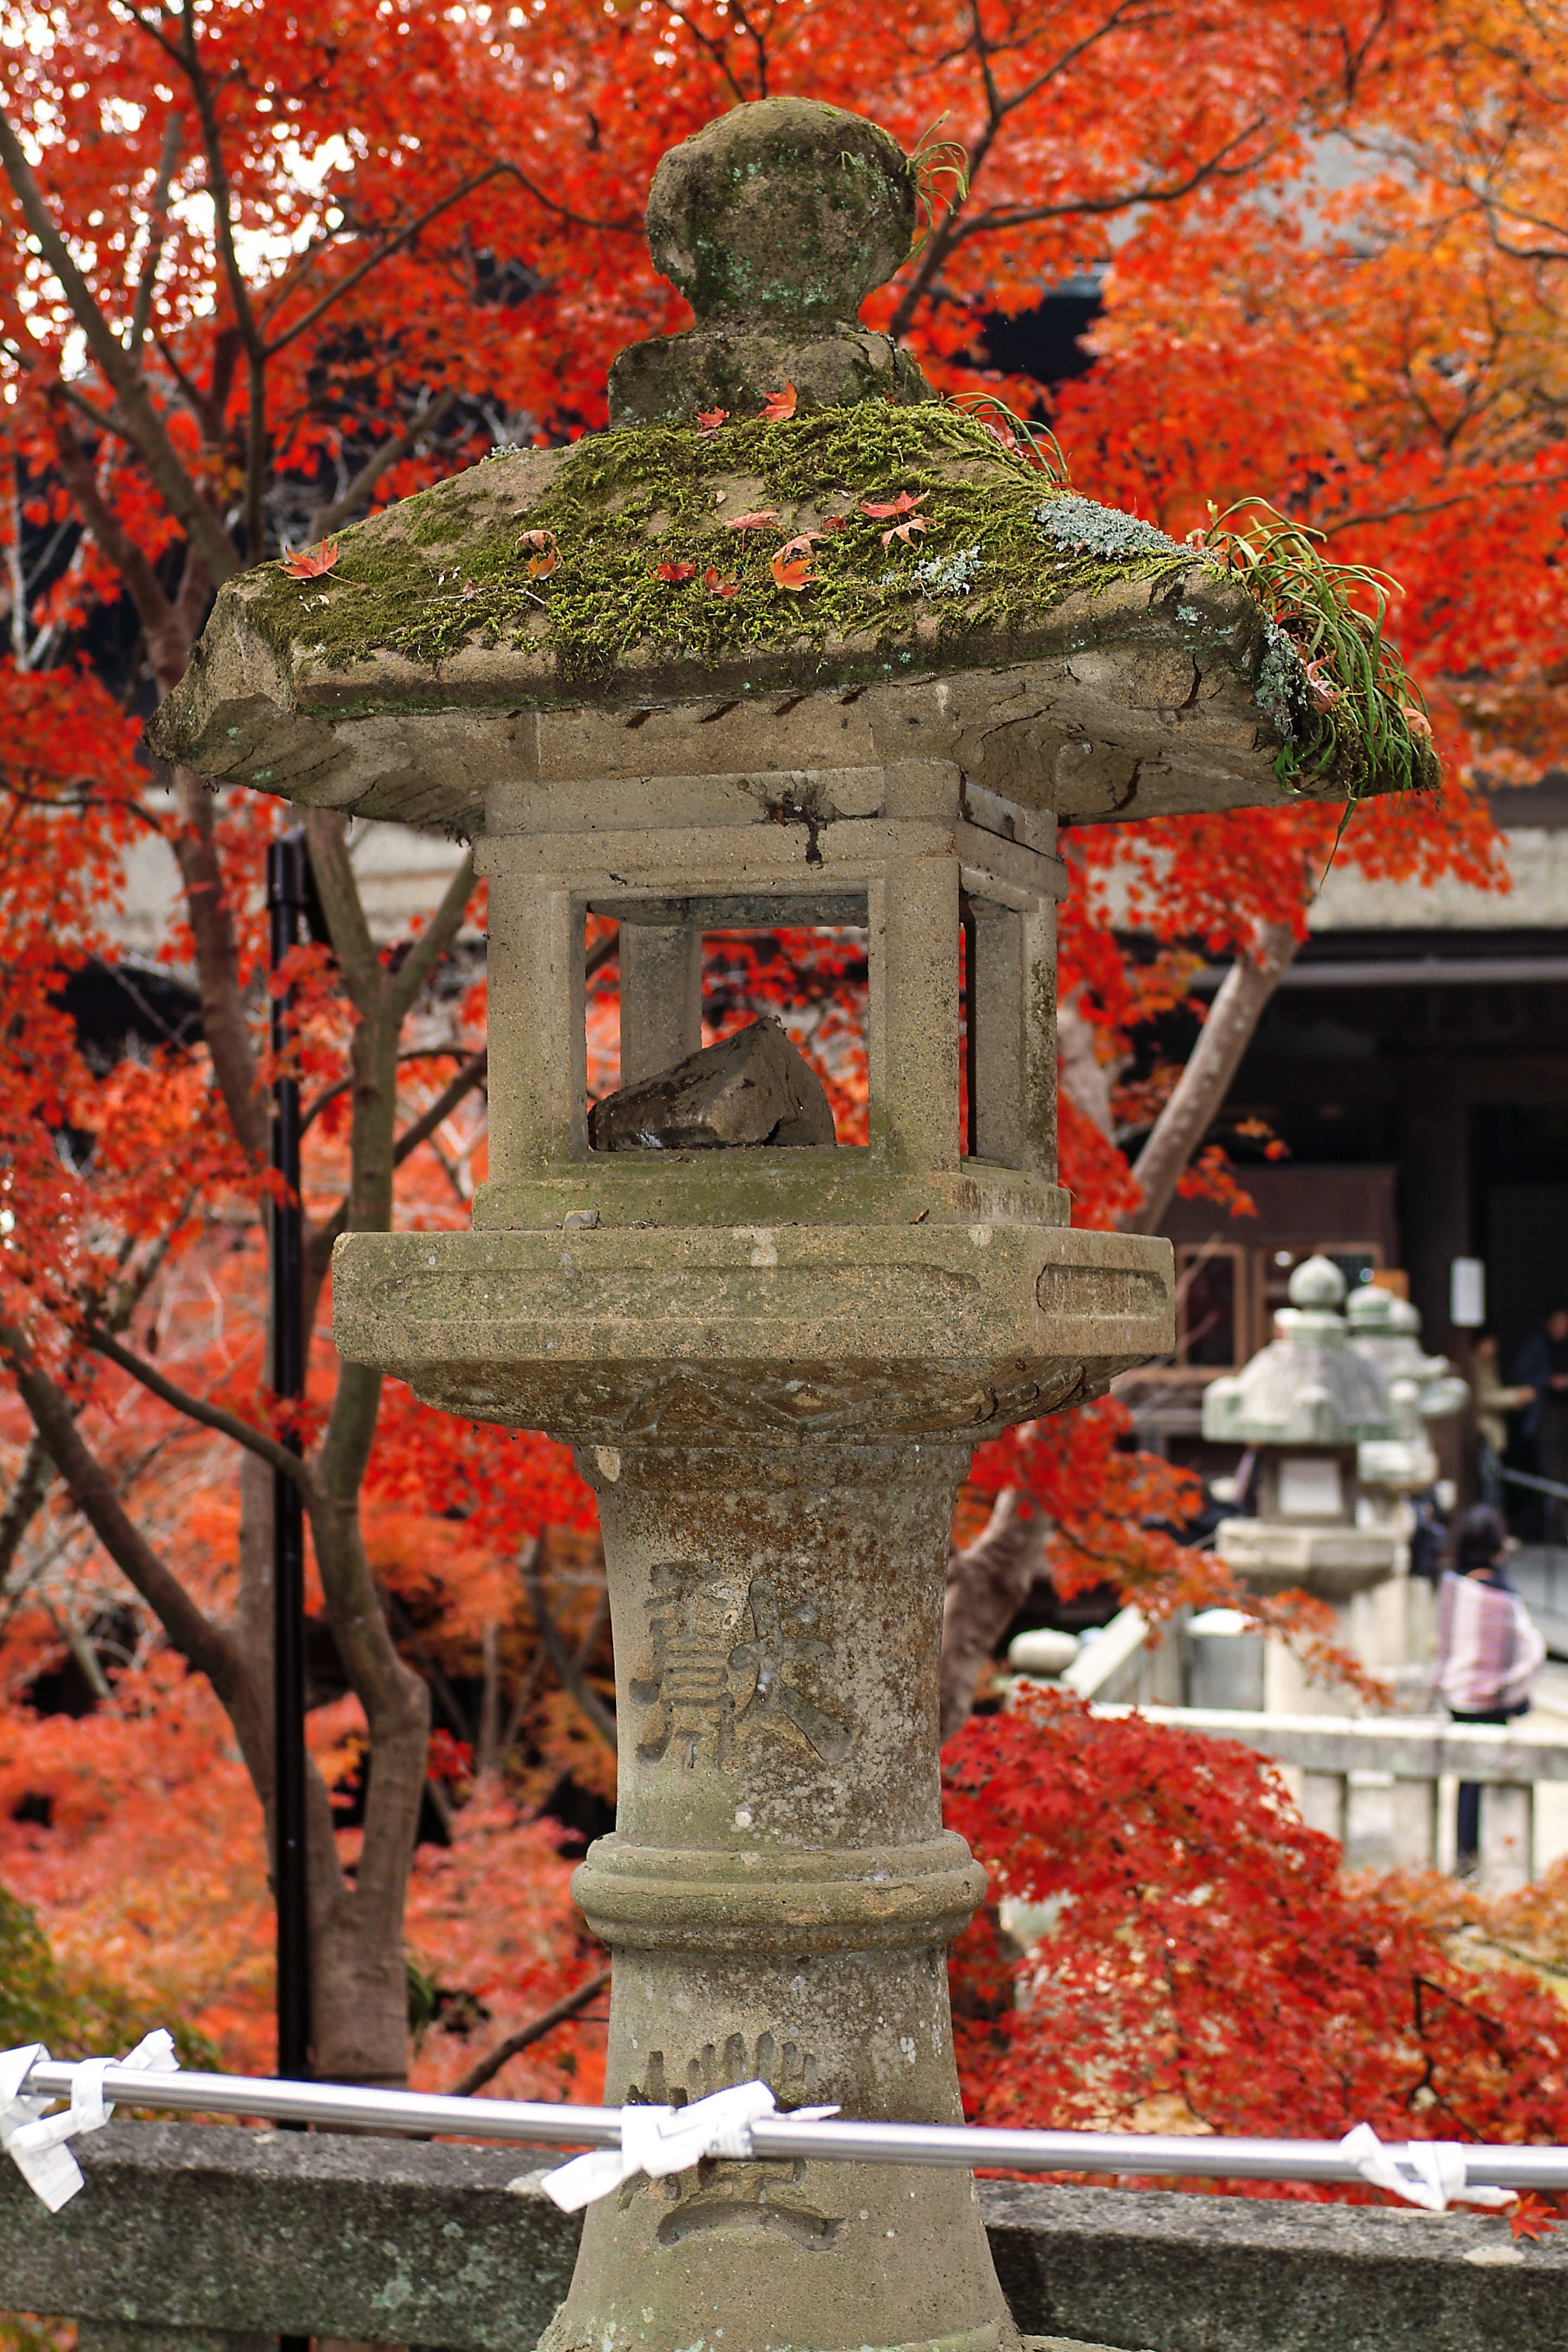
tree, plant, leaf, flower, red, autumn, japan, season, temple, shrine, stone lantern, shinto shrine